The Magnificent Dope

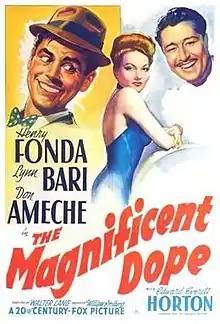

The Magnificent Dope is a 1942 American comedy film released by 20th Century Fox. It is also known as Lazy Galahad, Strictly Dynamite and The Magnificent Jerk.